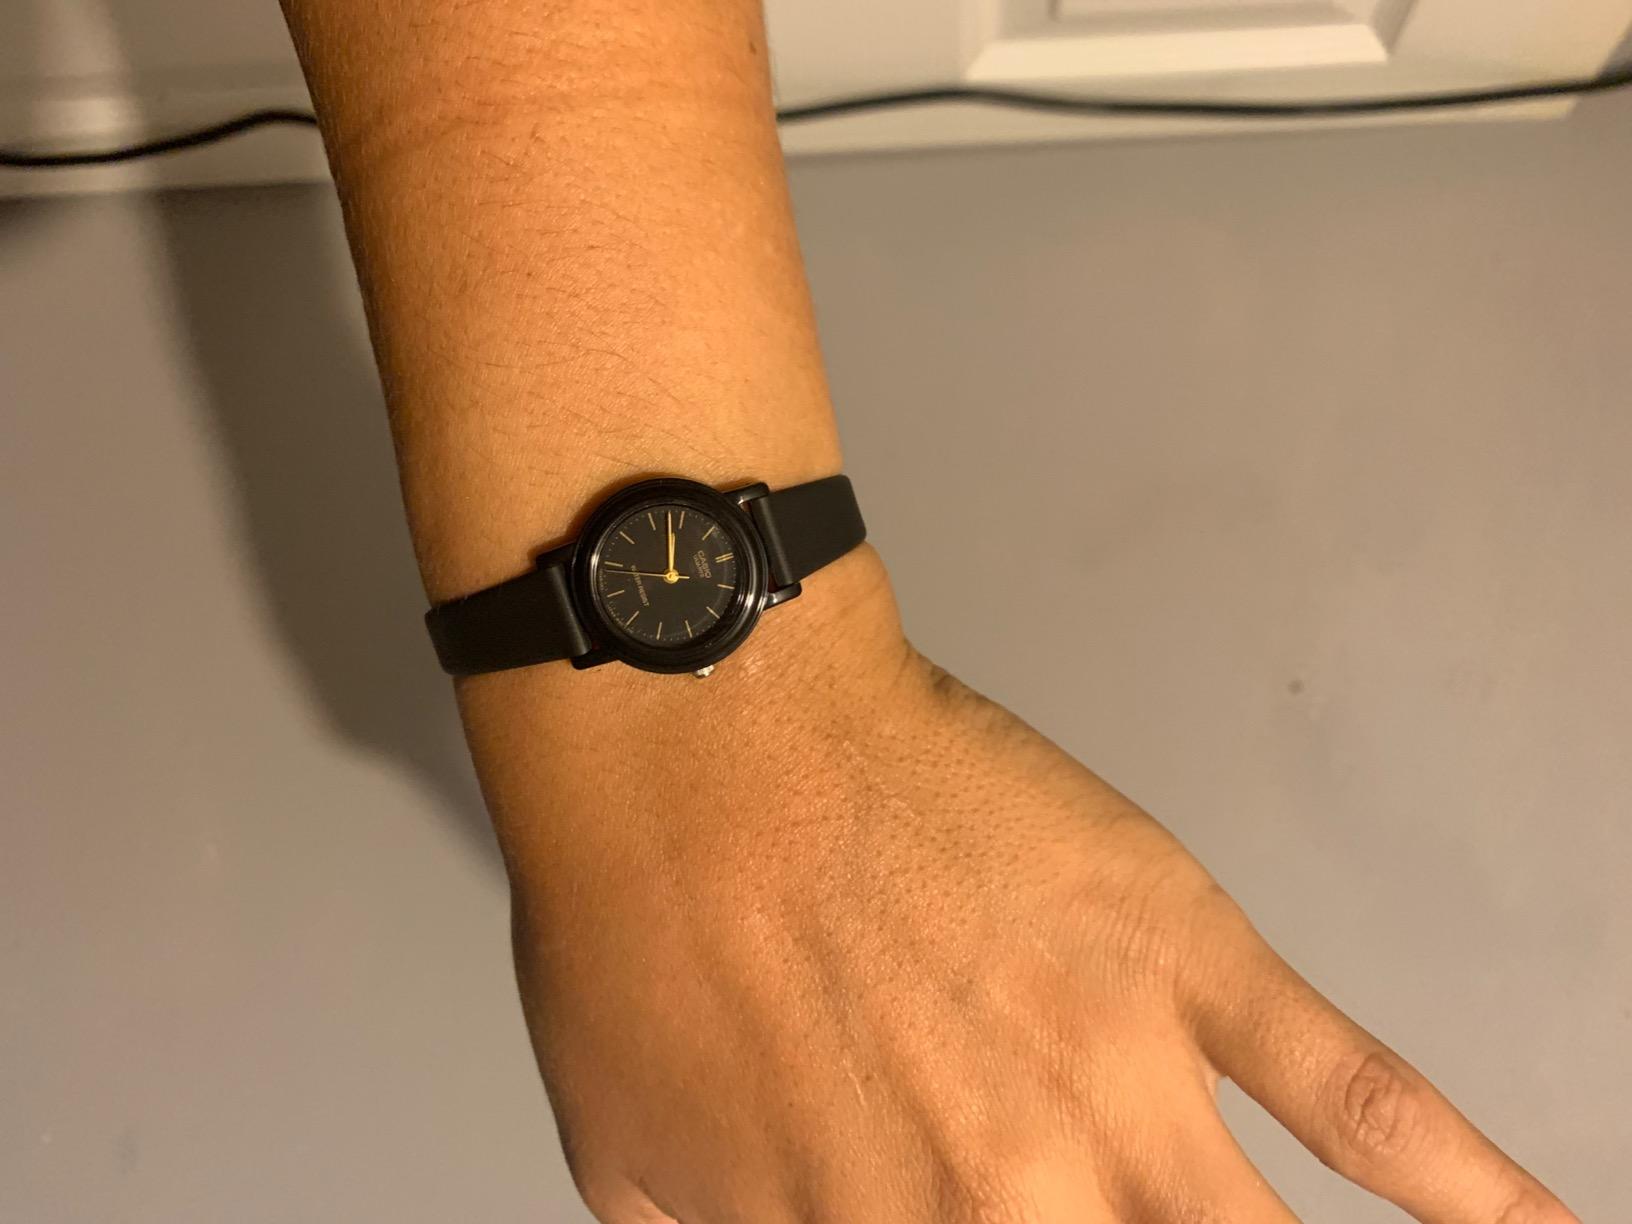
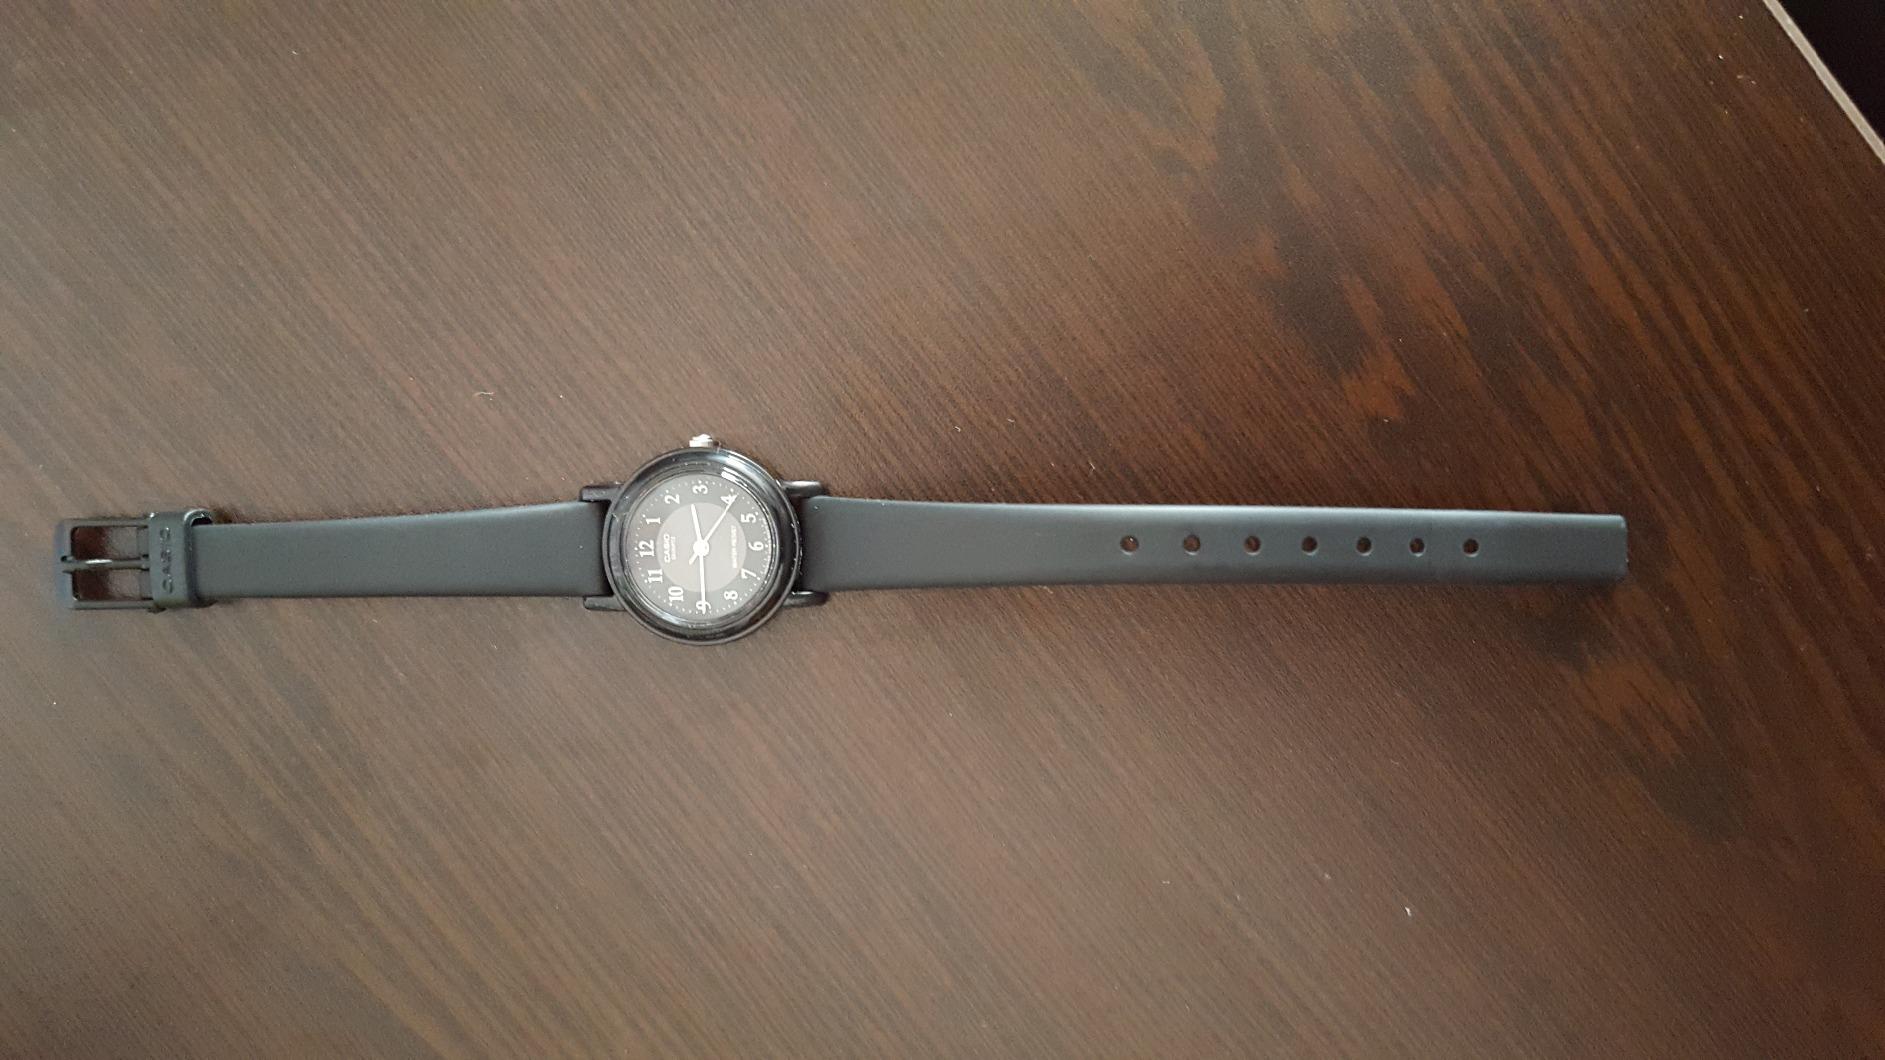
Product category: accessories_watch
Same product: no